Plot of the rue Saint-Nicaise

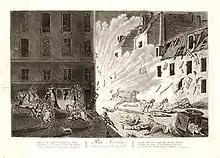
"The Plot of the Rue Saint-Nicaise", etching

The Plot of the rue Saint-Nicaise, also known as the plot, was an assassination attempt on the First Consul of France, Napoleon Bonaparte, in Paris on 24 December 1800. It followed the of 10 October 1800 and was one of many Royalist and Catholic plots. Though Napoleon and his wife Joséphine narrowly escaped the attempt, five people were killed and twenty-six others were injured.